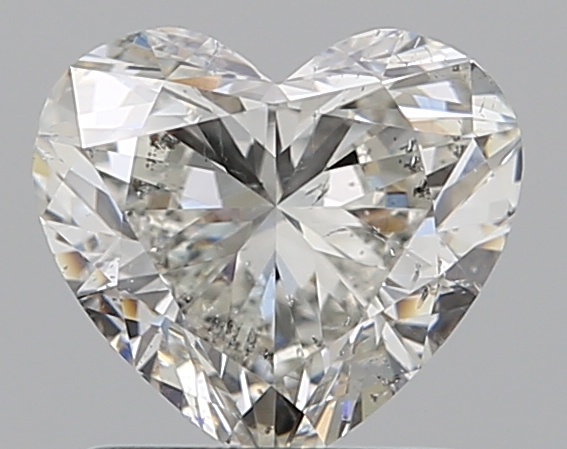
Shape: heart
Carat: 0.96
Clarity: SI2
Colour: H
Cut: EX
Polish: EX
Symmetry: EX
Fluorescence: ST
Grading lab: GIA
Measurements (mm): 6.19 x 6.84 x 3.76